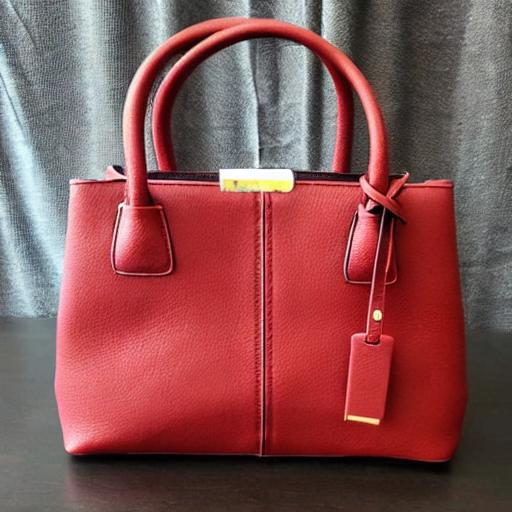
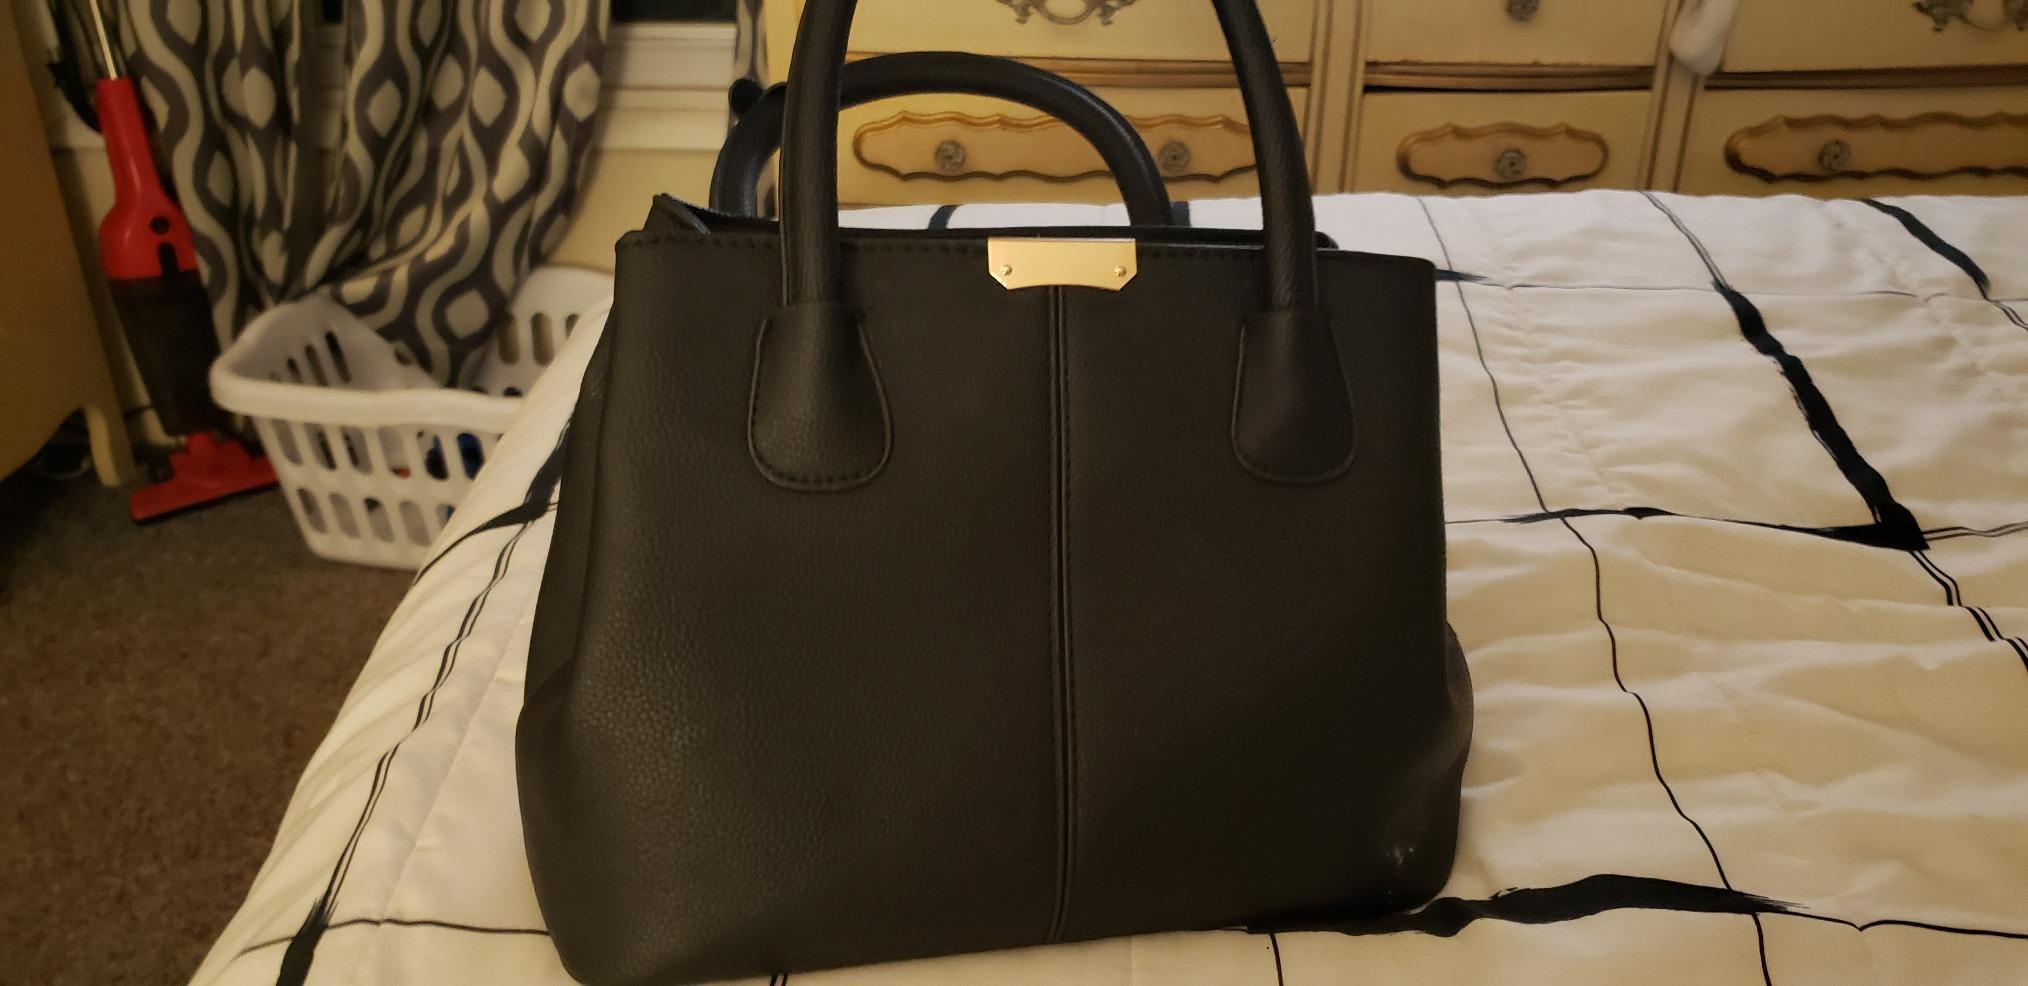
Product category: accessories_handbag
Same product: no